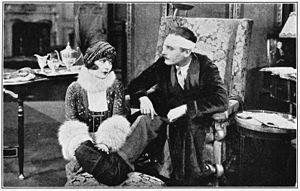
Chester A. Lyons, A.S.C., né à Westfield le 26 mai 1885, mort le 27 novembre 1936 à Los Angeles — Quartier d'Hollywood, est un directeur de la photographie américain.